Pentium

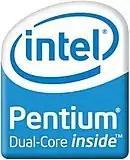
Pentium Dual Core logo

In parallel with the P5 microarchitecture, Intel developed the "P6 microarchitecture" and started marketing it as the "Pentium Pro" for the high-end market in 1995. It introduced out-of-order execution and an integrated second-level cache on dual-chip processor package.